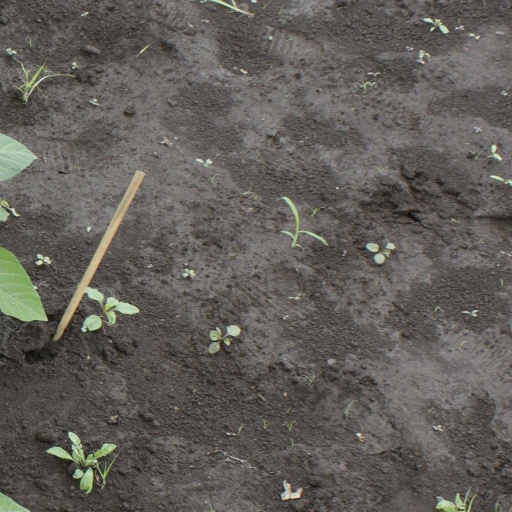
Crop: soybean